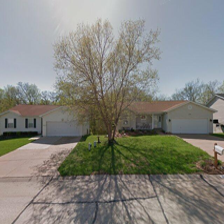
Label: streetView